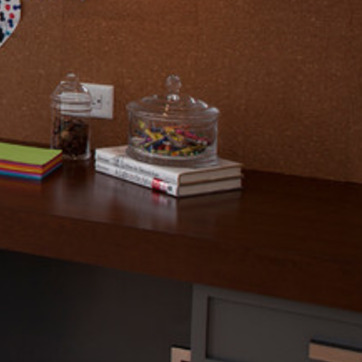
Material: paper